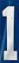
Number: 1